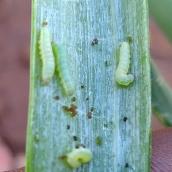
Crop: Onion
Condition: caterpillar-p